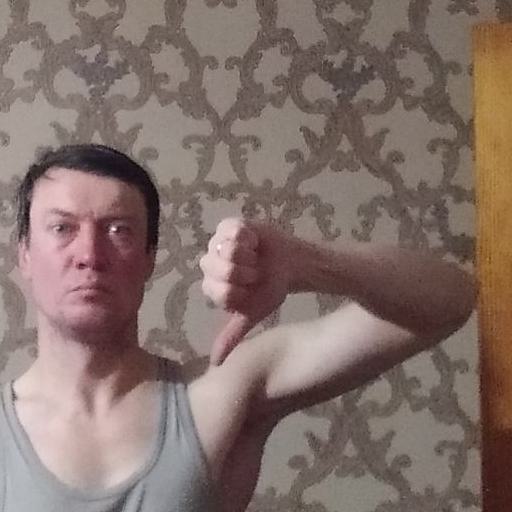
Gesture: dislike